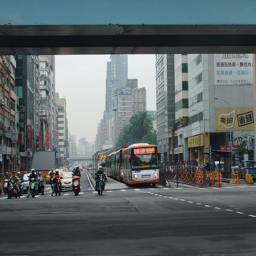
There is a  is a line of motorcycles stopped at the light.
A line of city buses, and row of motorcycles.
The vehicular traffic moves down the street of the busy city.
A group of bikers make their way up the city street, as a line of buses park by the sidewalk on the opposite side of the street.
A busy street in the middle of a city.